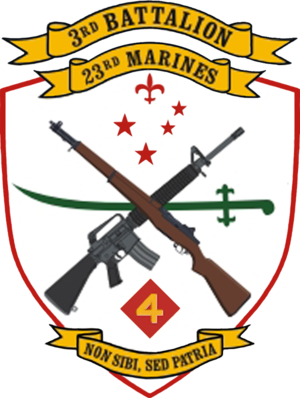
Cet article est une liste des bataillons du Corps des Marines des États-Unis, triés en fonction des missions qu'ils exécutent.